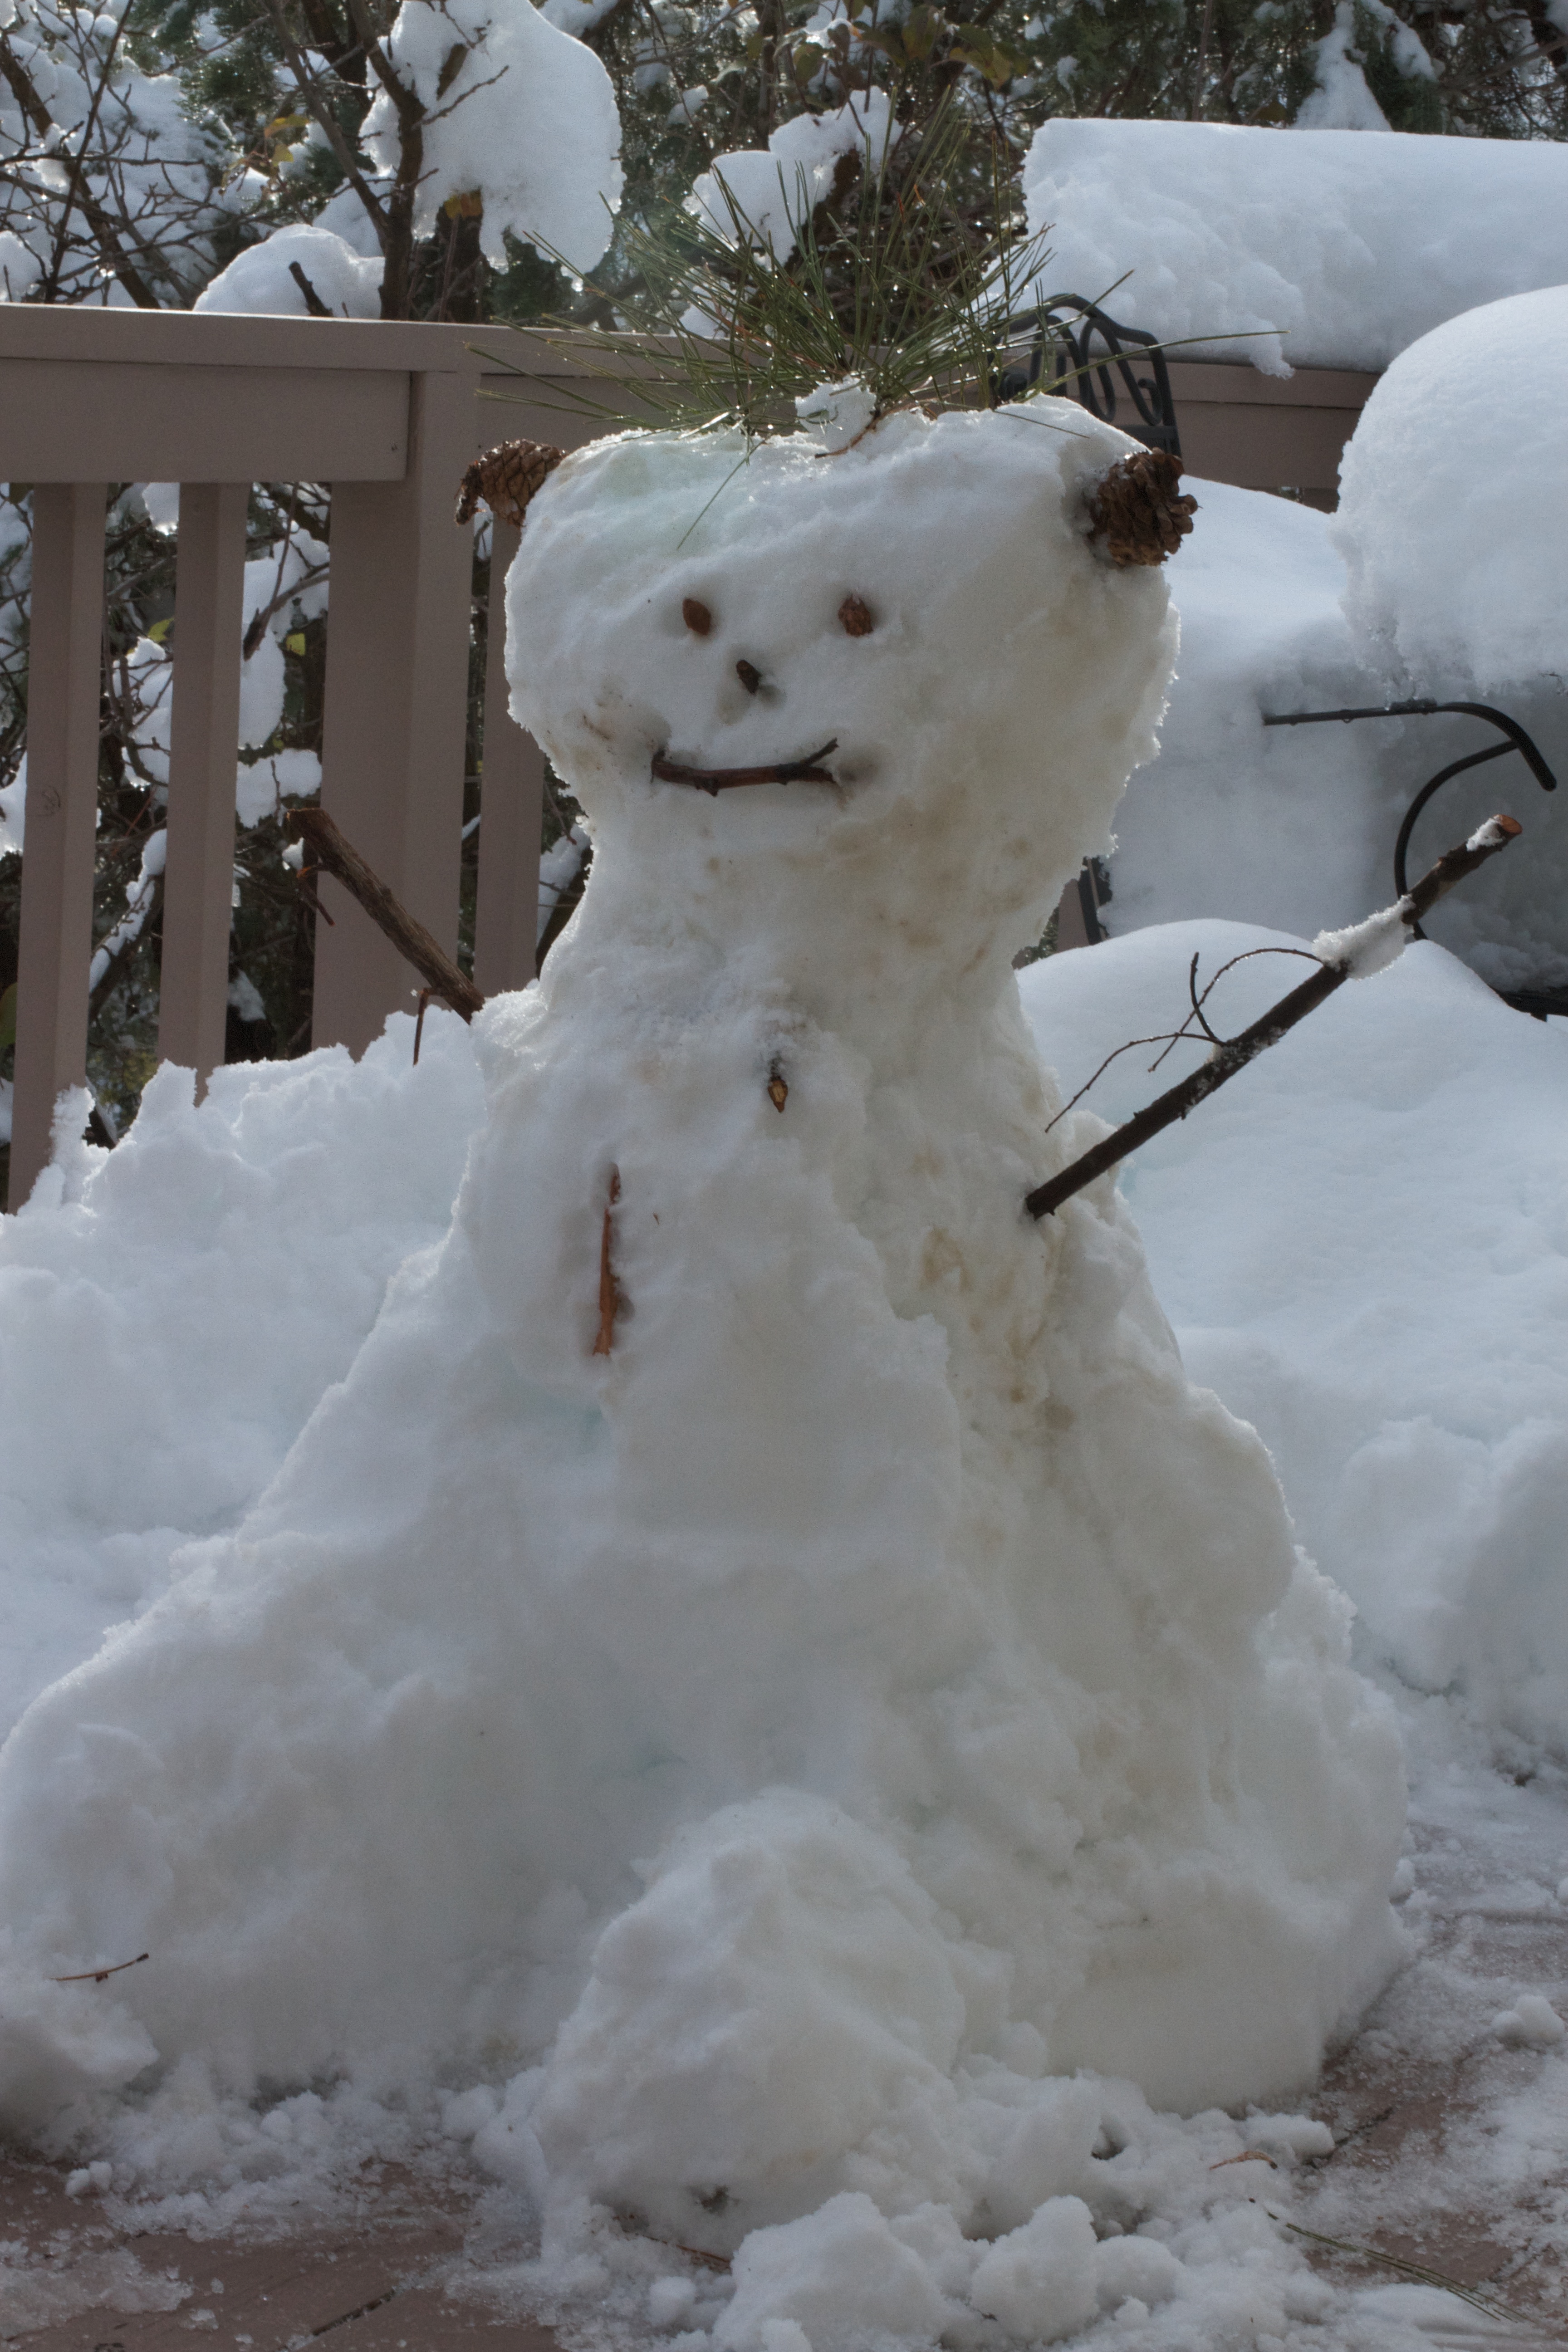
snow, winter, white, ice, weather, season, snowman, blizzard, freezing, winter storm